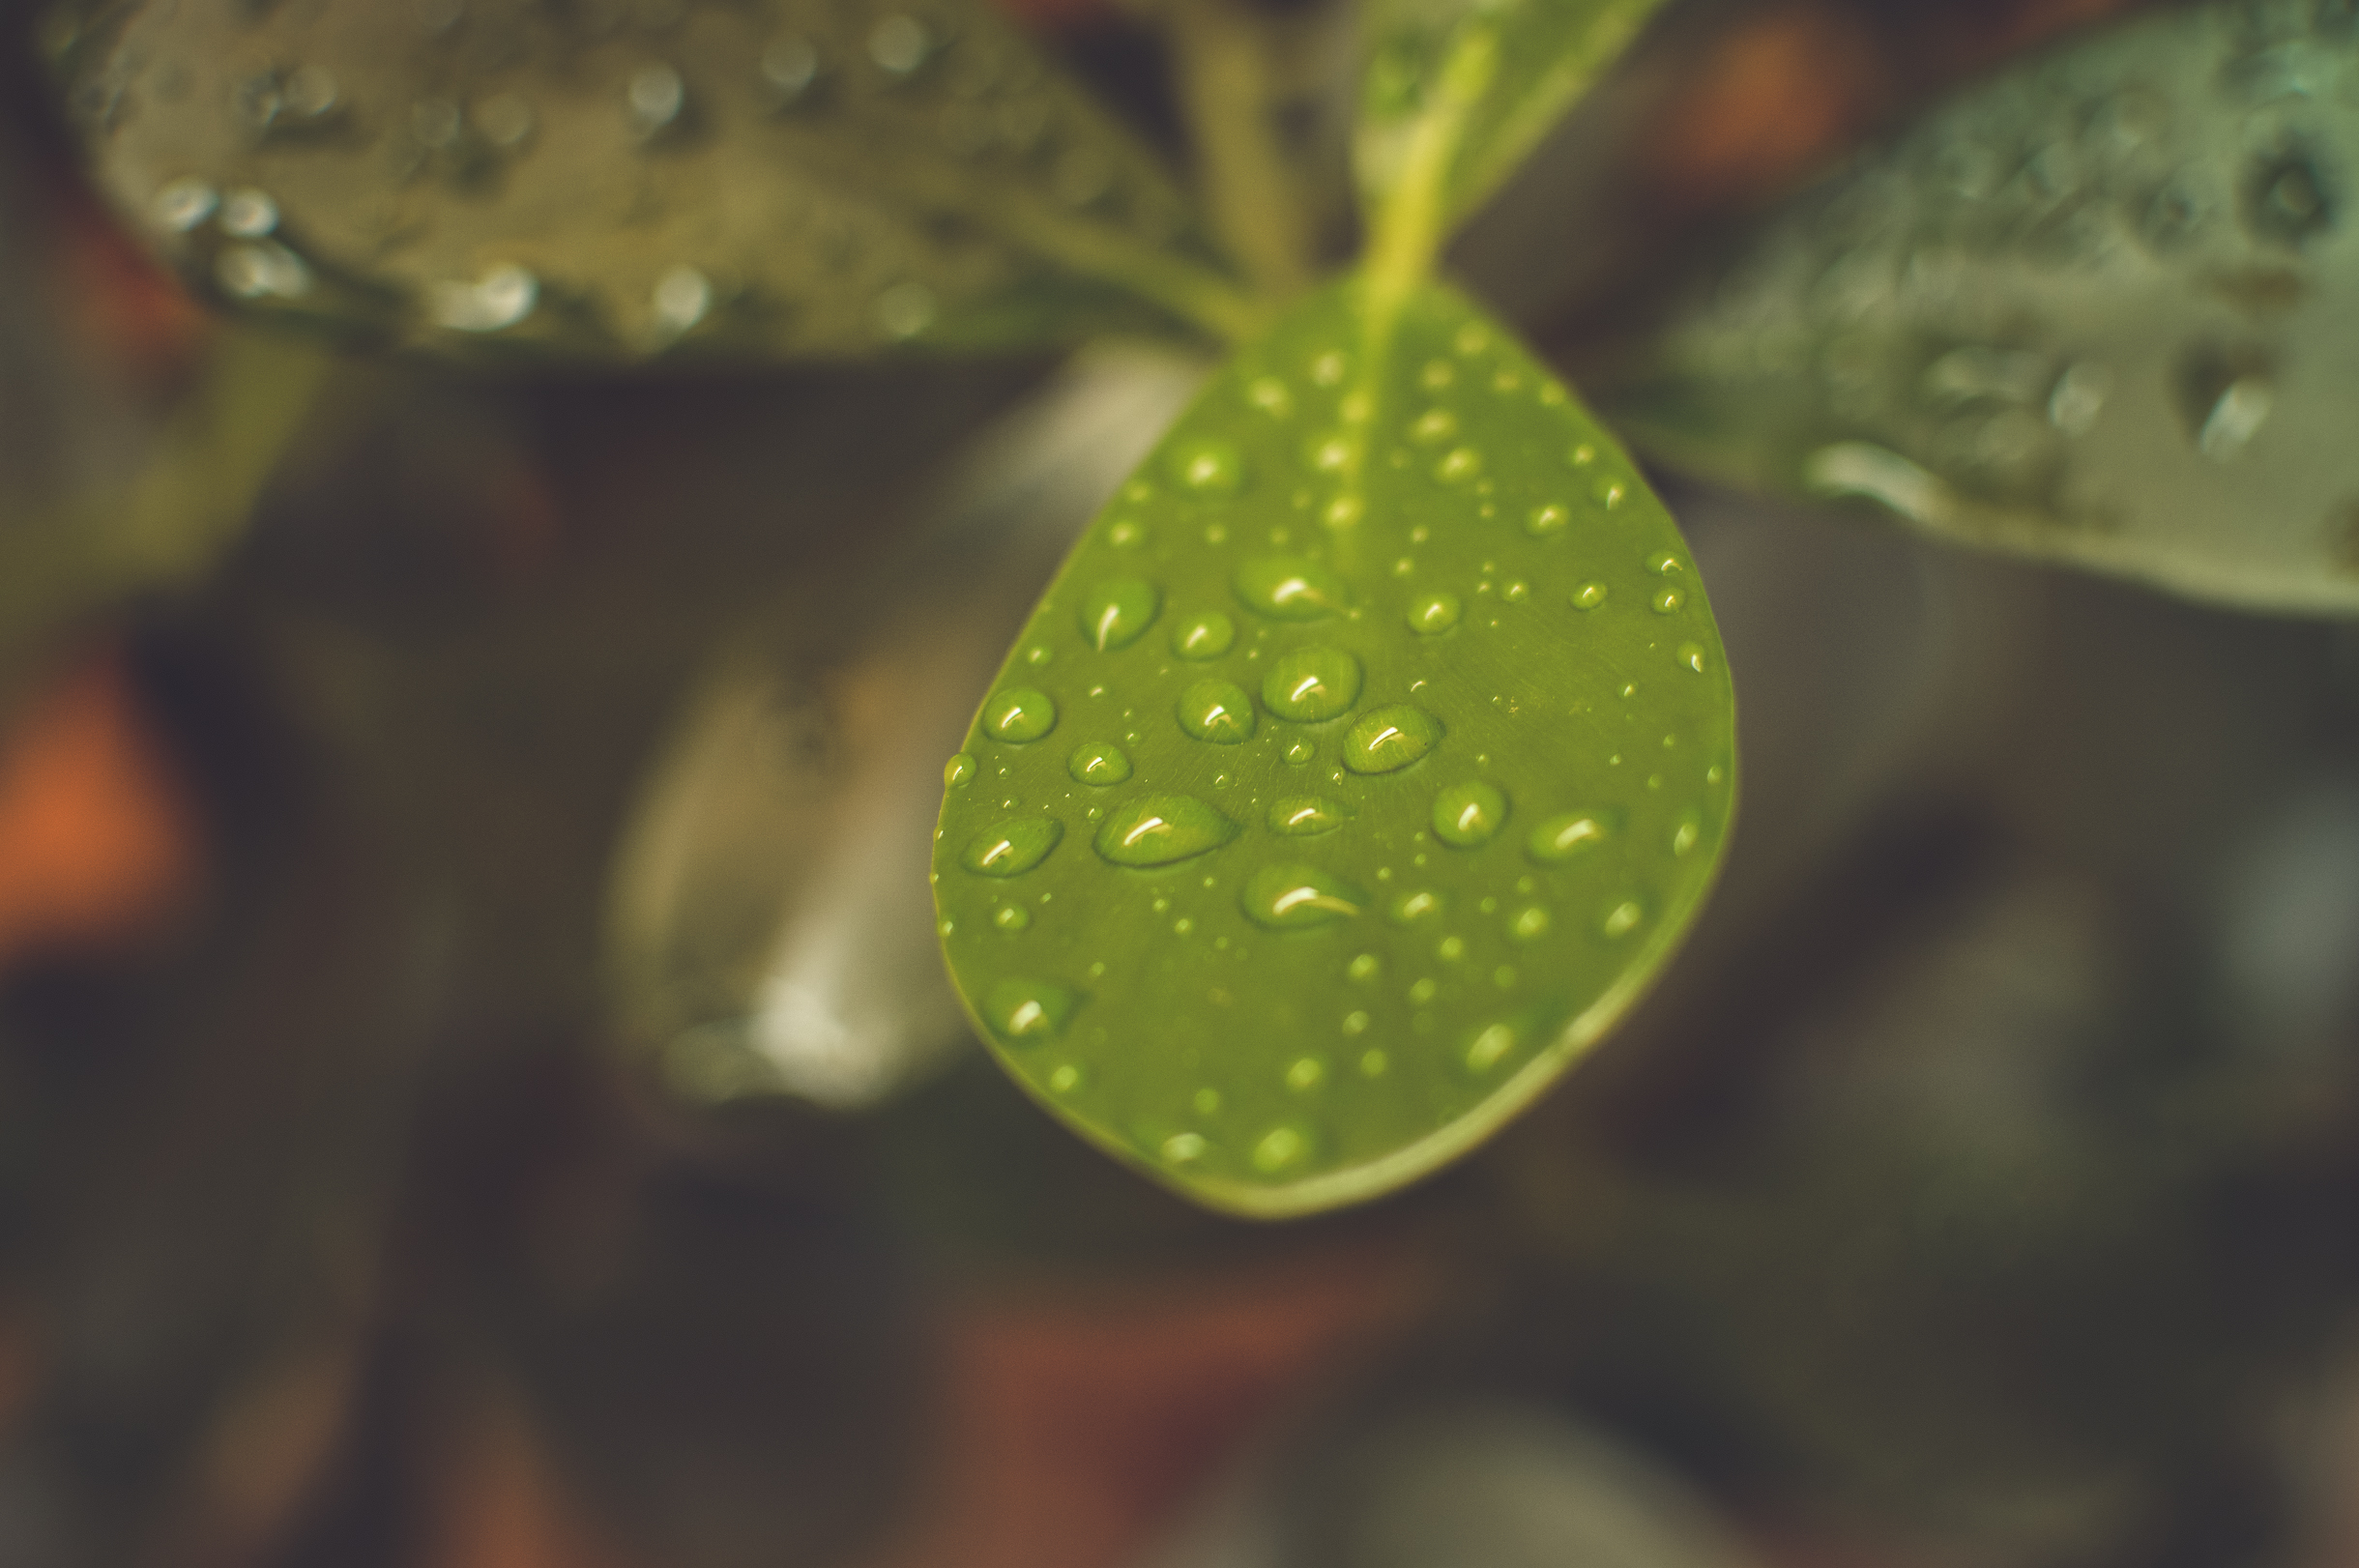
water, nature, drop, dew, plant, photography, rain, leaf, flower, green, macro, natural, fresh, botany, yellow, agriculture, flora, close up, nutrition, raindrops, drops, organic, moisture, drops of water, macro photography, nutritious, water drops, dark green, plant stem